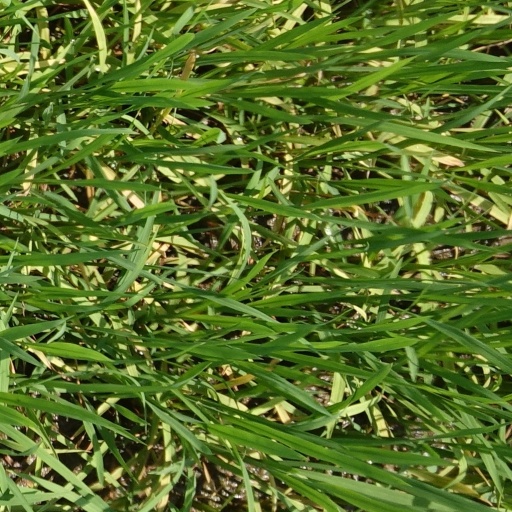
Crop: rice